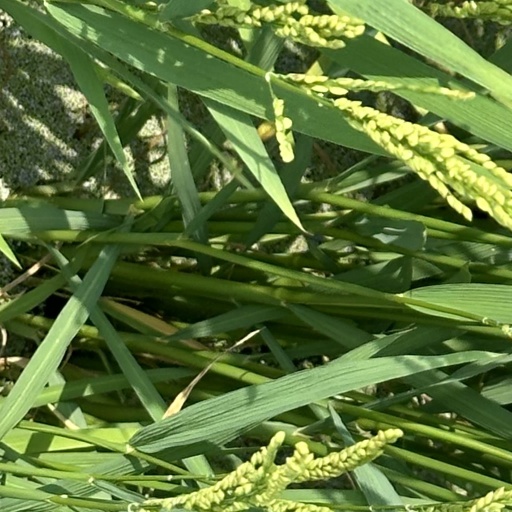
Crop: rice